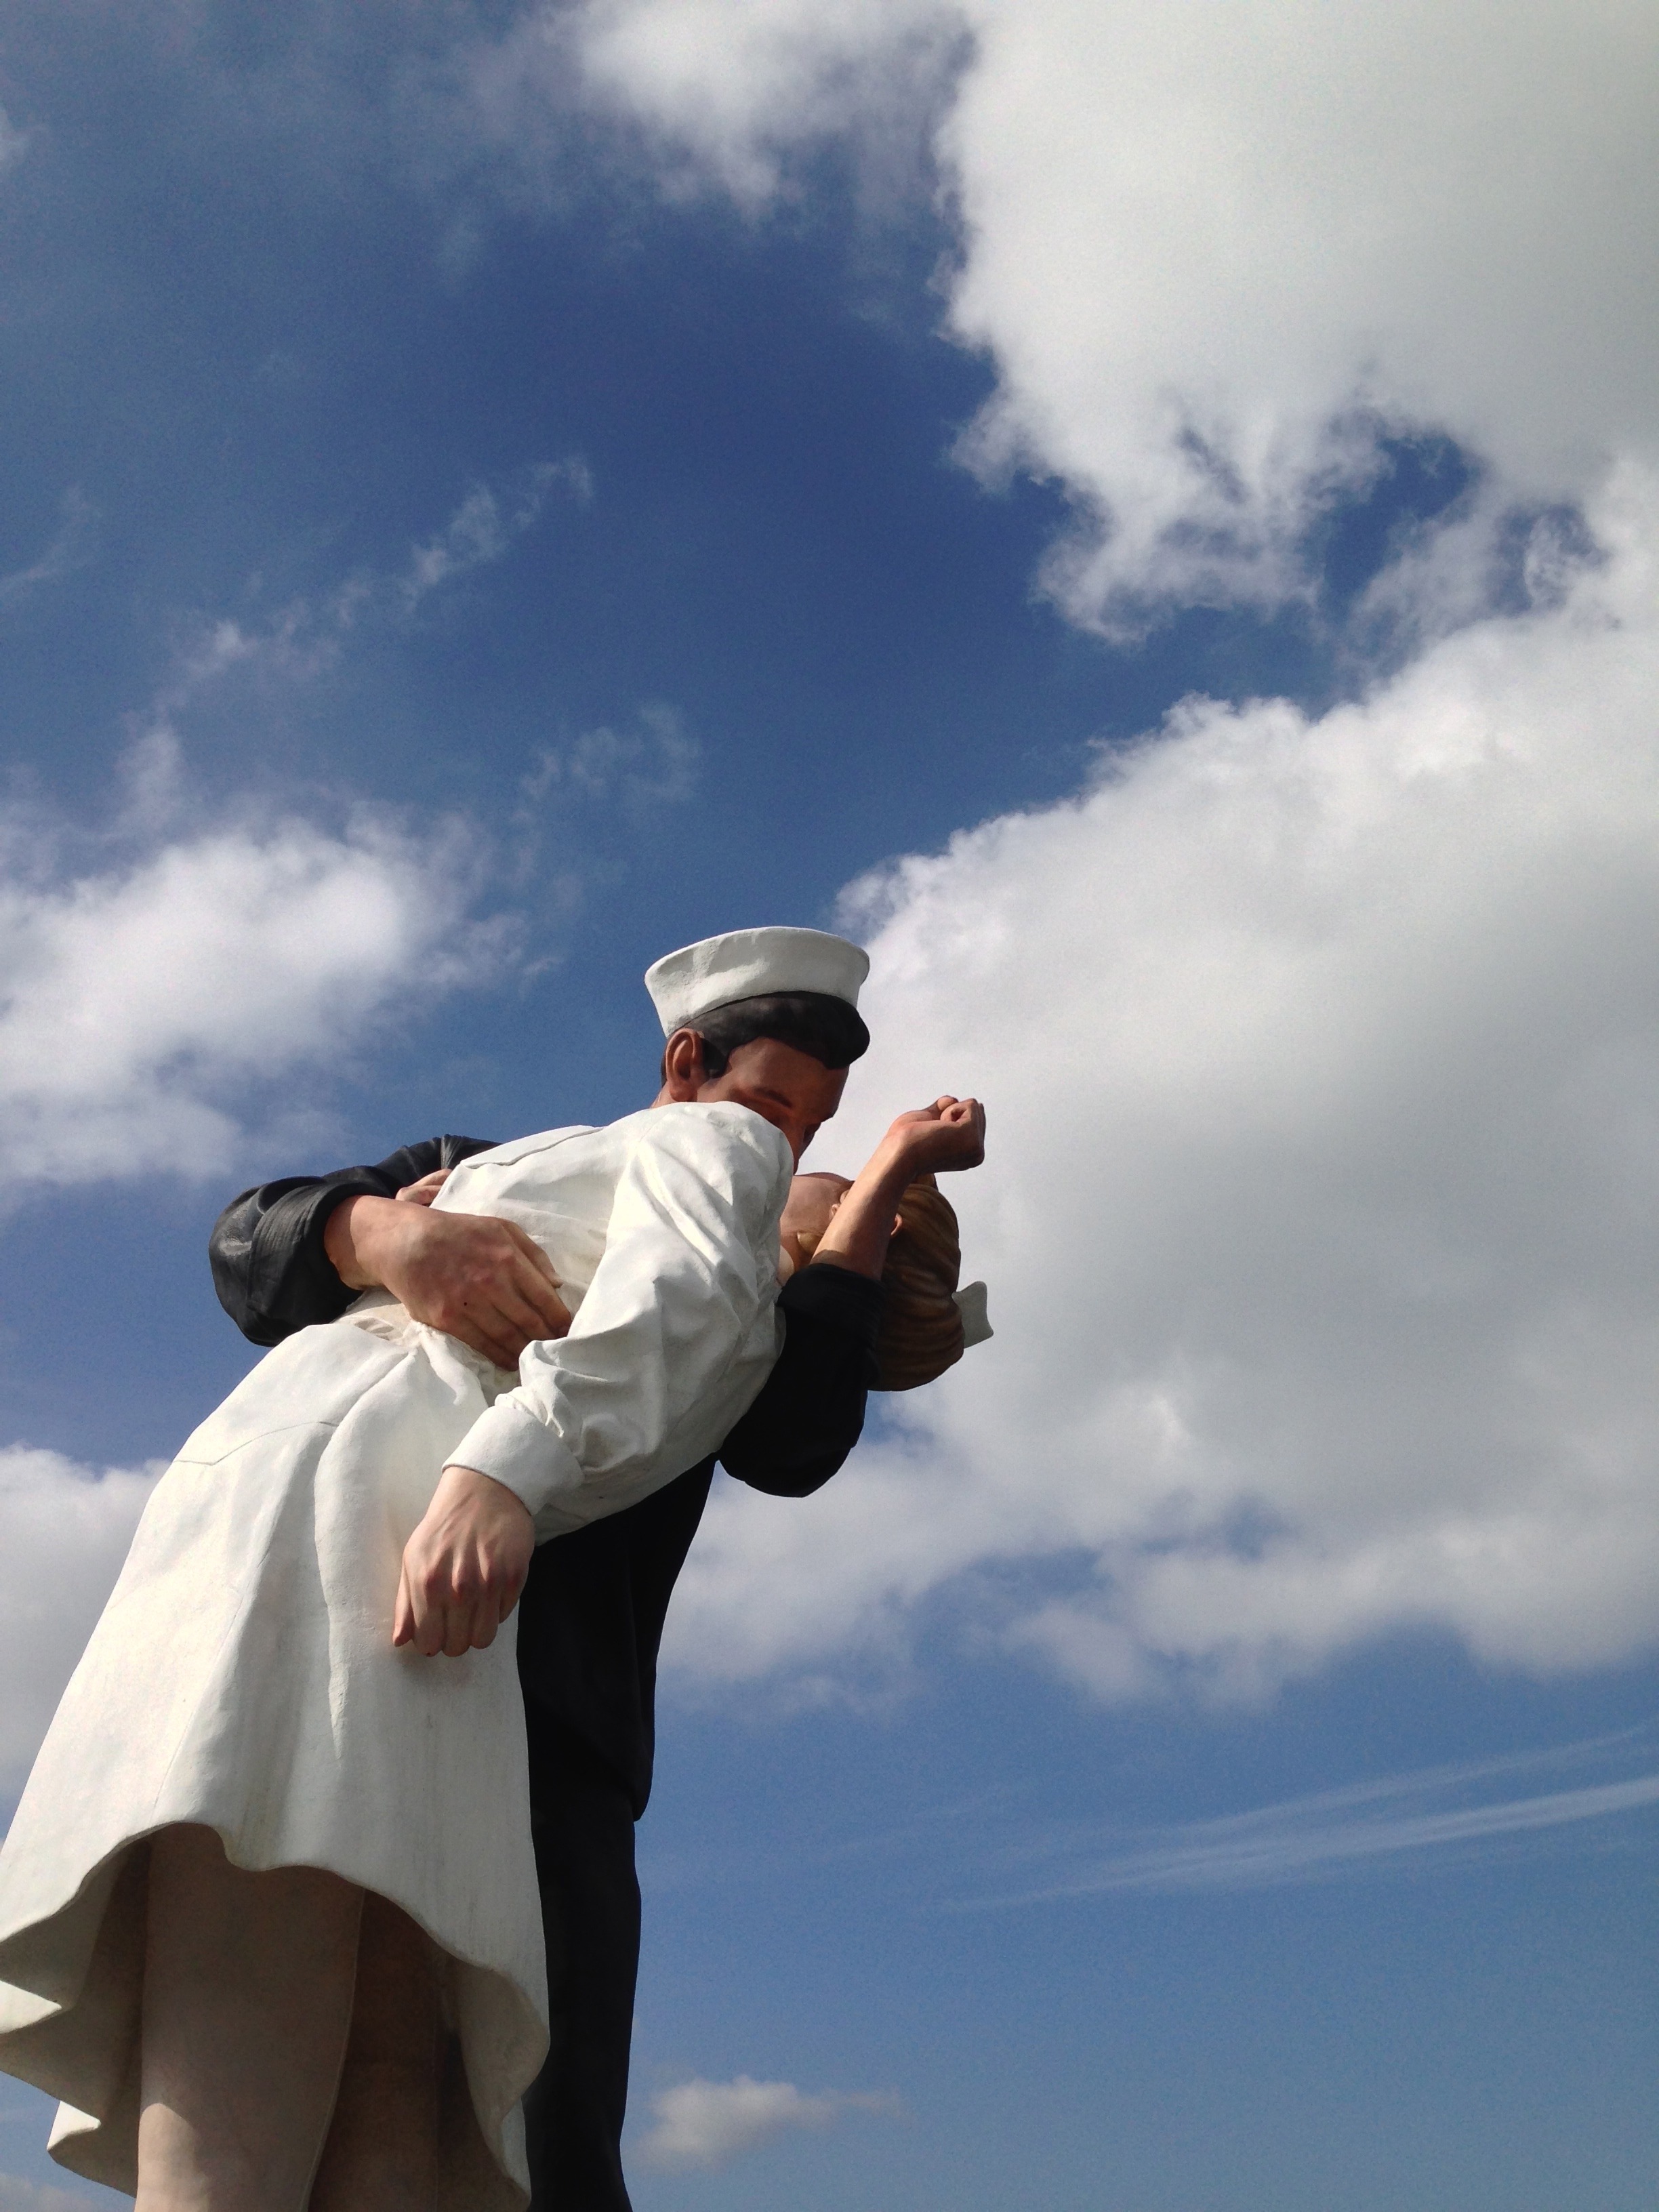
cloud, sky, love, kiss, blue, war, atmosphere of earth, the kiss